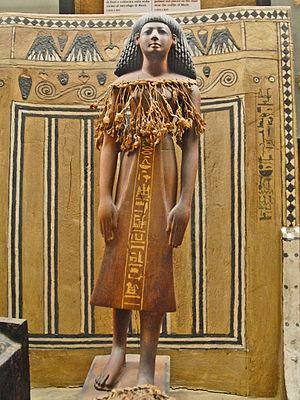
Le Musée égyptologique de Turin ou Musée des antiquités égyptiennes de Turin possède l'une des plus importantes collections égyptologiques du monde. Il expose 14 800 œuvres, dont 11 500 dans les « galeries de la culture matérielle », sur près de 40 000 œuvres. C'est le premier musée italien à avoir été partiellement privatisé en décembre 2005 dans le cadre de la création d'une fondation.
La tombe thébaine TT 8 est située à Deir el-Médineh, dans la nécropole thébaine, sur la rive ouest du Nil, face à Louxor en Égypte. C'est la sépulture de Khâ, responsable des travaux de la nécropole sous Amenhotep II, Thoutmôsis IV et Amenhotep III et de sa femme Merit. La plupart des objets de cette tombe sont exposés au Musée égyptologique de Turin.